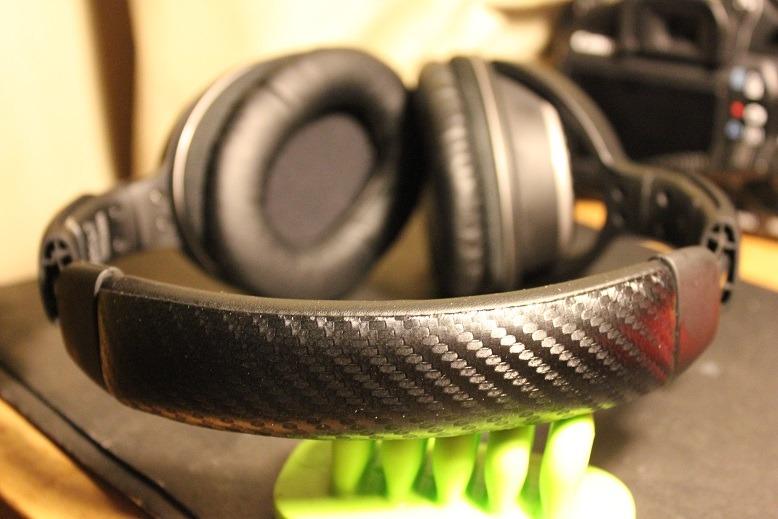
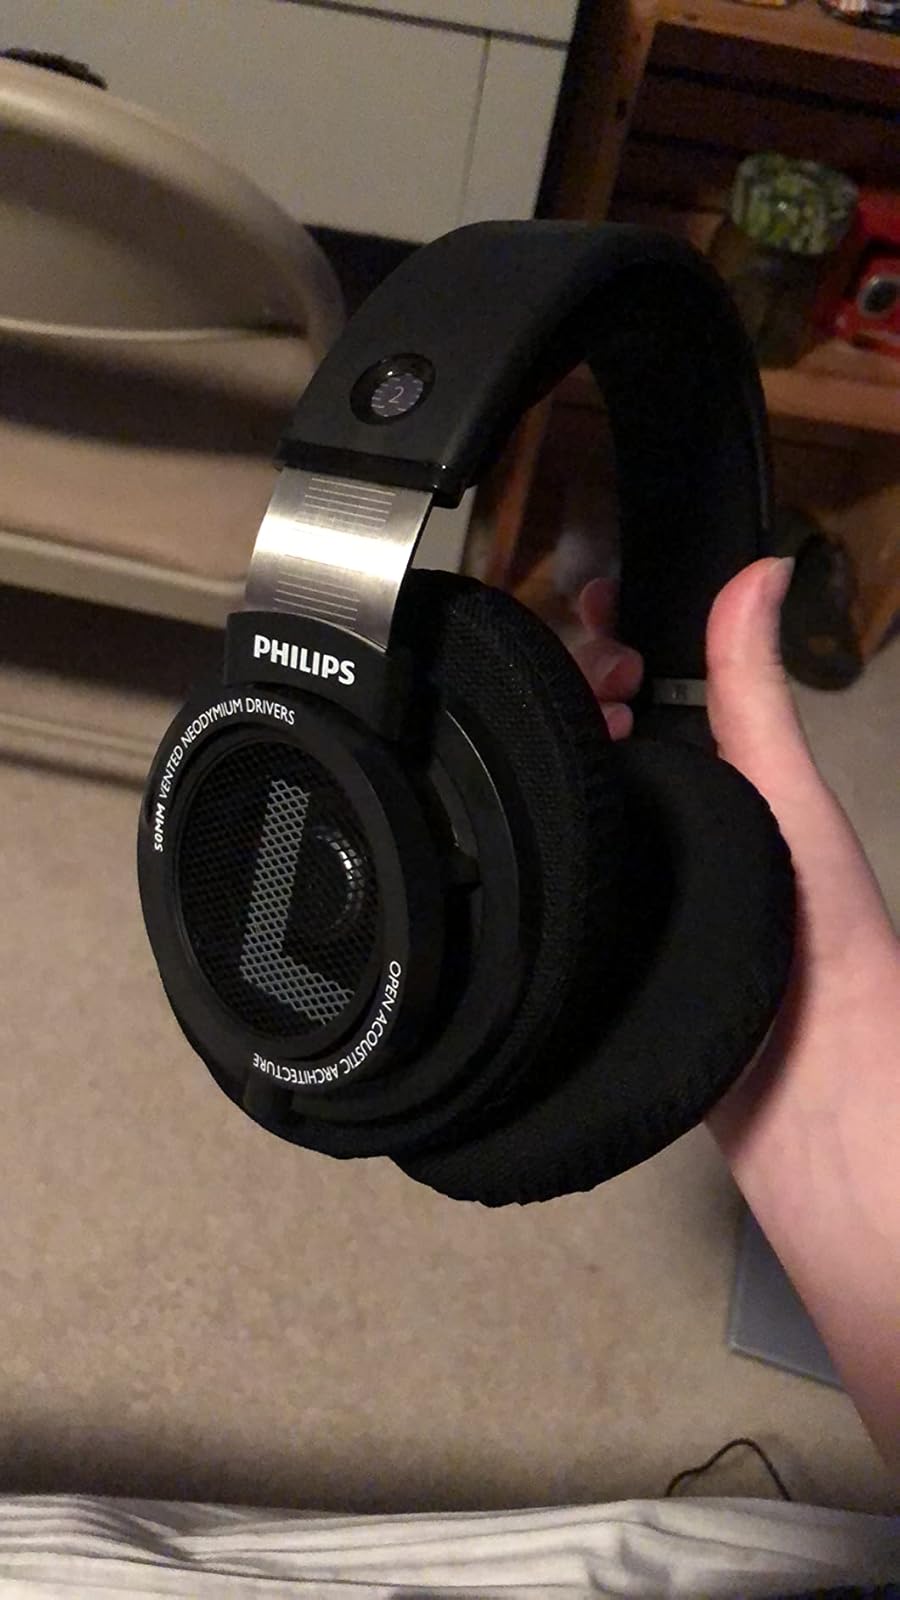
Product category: headphones
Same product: no